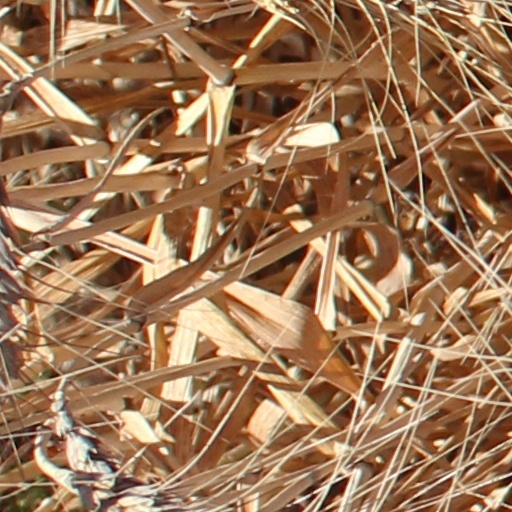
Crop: wheat